Robert Ames Bennet

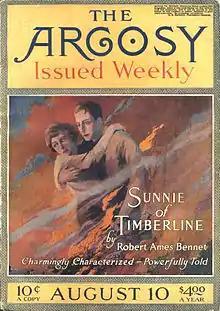
Bennet's "Sunnie of Timberline" was serialized in "The Argosy" in 1918

Robert Ames Bennet (1870–1954) was an American writer of westerns and science fiction. Early in his career Bennet wrote short stories, drama scripts, and novels for a variety of genres under the pen name Lee Robinet. By the 1930s he was primarily a western writer, penning such stories as "Caught in the Wild," "Go-Getter Gary", and "Guns on the Rio Grande". Several of his novels were made into films, including "Finders Keepers" and "Out of the Depths". His "Thyra: A Romance of the Polar Pit" is considered a classic of the Lost World genre and is listed in a collection of the best efforts in Science-Fantasy up to and including 1950.